Michael P. Price

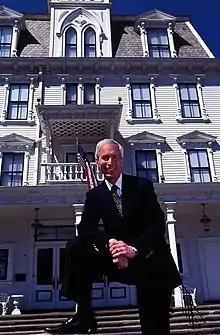
Price in front of the Goodspeed Opera House in 2014

Michael P. Price (born August 5, 1938) is the longest serving artistic director of a professional theatre in the United States. As the Executive Director of Goodspeed Musicals from 1968 to 2014, he produced more than 235 musicals, including 75 world premiers and transferred 19 productions to Broadway, including the world premieres of Shenandoah, Man of La Mancha and Annie. His productions have won 13 Tony Awards and 33 nominations. He has also accepted two special Tony Awards on Goodspeed's behalf. In 2019, he was inducted into the Theater Hall of Fame. In 2025, he received a Tony Honor for Excellence in Theatre, awarded to those who have demonstrated extraordinary achievement in theatre, but are not eligible to compete in any of the established Tony Award categories.